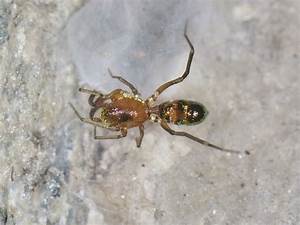
Label: spider